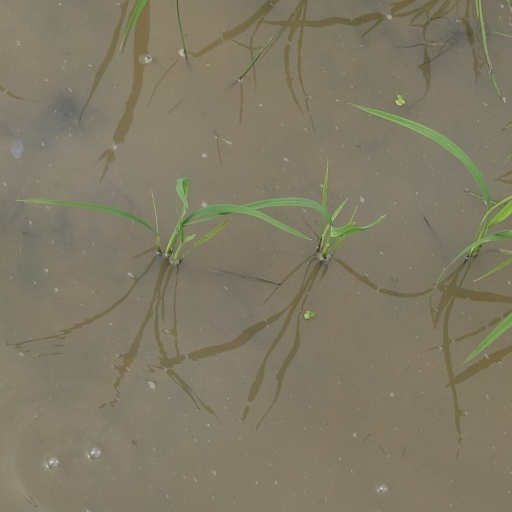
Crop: rice